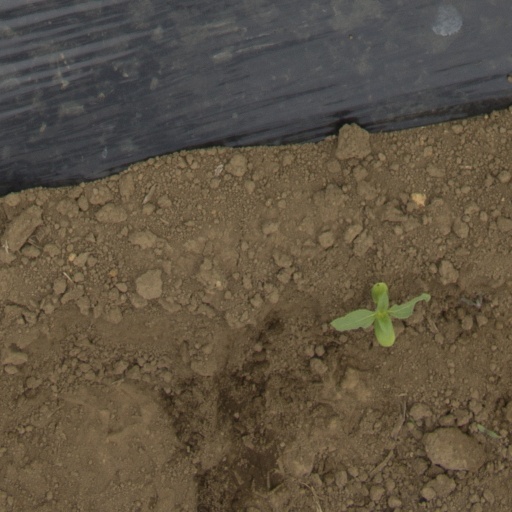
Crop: Jerusalem artichoke